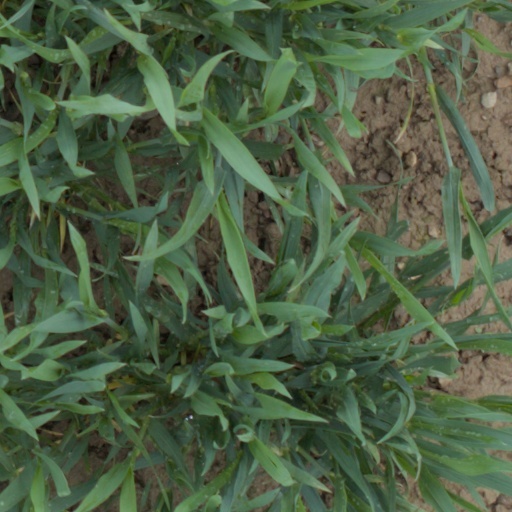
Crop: wheat